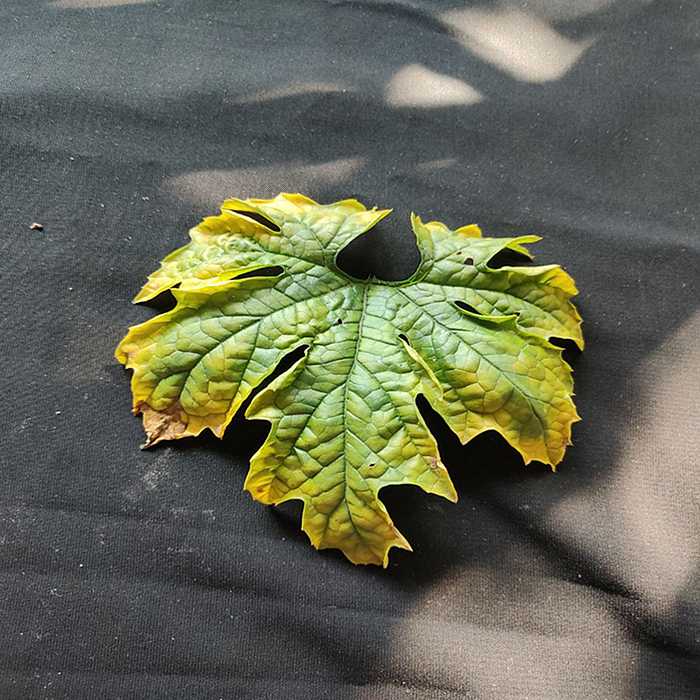
Plant: Bitter Gourd
Label: Fusarium wilt